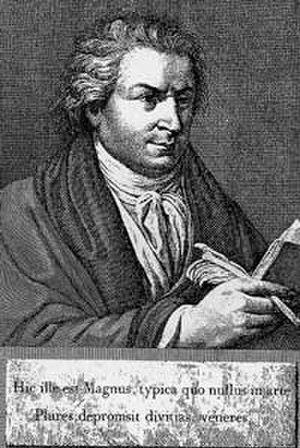
Giambattista Bodoni, né le 16 février 1740 à Saluces et mort le 29 novembre 1813 à Parme, est un graveur, imprimeur et typographe italien, actif à Parme.